Penny Rimbaud

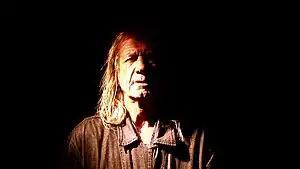
Penny Rimbaud in "Girlfriend in a Kimono", (2005)

Penny Lapsang Rimbaud (born Jeremy John Ratter, 8 June 1943) is a writer, poet, philosopher, painter, musician and activist. He was a member of the performance art groups EXIT and Ceres Confusion, and in 1972 was co-founder of the Stonehenge Free Festival, together with Phil Russell aka Wally Hope. In 1977 with Steve Ignorant, he co-founded the seminal anarchist punk band Crass and served as its drummer. Crass disbanded in 1984. Until 2000 Rimbaud devoted himself almost entirely to writing, returning to the public platform in 2001 as a performance poet working with Australian saxophonist Louise Elliott and a wide variety of jazz musicians under the umbrella of Last Amendment.